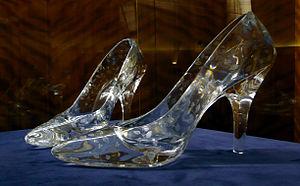
La Pantoufle de verre est un film musical américain de Charles Walters, sorti en 1955.
La controverse sur la composition des pantoufles de Cendrillon illustre un débat récurrent en France depuis le XIXᵉ siècle, portant sur le matériau dont sont faites les pantoufles que porte l'héroïne du conte populaire Cendrillon, à cause de l'homophonie entre verre et vair.